William Kincaid (flutist)

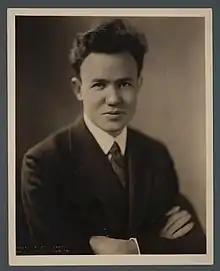
William Kincaid in 1920

William Morris Kincaid (26 April 1895 – 27 March 1967) was an American flutist and teacher. He is known for his work as principal flute of the Philadelphia Orchestra for almost 40 years, teaching at the Curtis Institute and being a guiding force in the creation of an American School of flute playing.